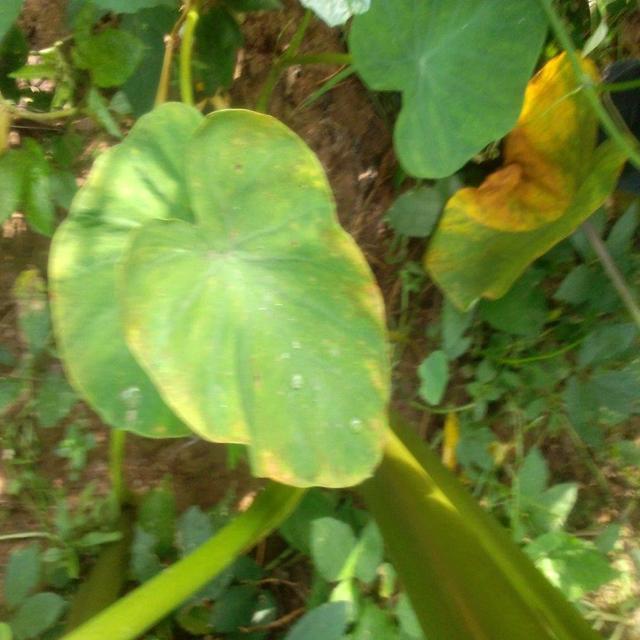
Label: Mid_Blight